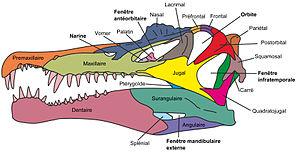
Crâne de Spinosaurus aegyptiacus représantant les différents os.
Les Dinosauria, plus communément appelés dinosaures, forment un super-ordre ainsi qu'un clade extrêmement diversifié de sauropsides de la sous-classe des diapsides. Ce sont des archosaures ovipares, ayant en commun une posture érigée et partageant un certain nombre de synapomorphies telles que la présence d'une crête deltopectorale allongée au niveau de l'humérus et un acetabulum perforant le bassin. Présents dès le milieu du Ladinien, il y a environ 240 Ma, la branche non avienne des dinosaures disparait entièrement lors de l'extinction Crétacé-Paléogène il y a 66 Ma. Les oiseaux, la branche avienne des dinosaures, a émergé de petits dinosaures théropodes du Jurassique supérieur. Ainsi la survie des oiseaux à cette extinction, leur diversification considérable durant le Cénozoïque, en fait le seul groupe vivant actuel de dinosaures.
Le prémaxillaire, appelé quelquefois os incisif, est un os crânien dédoublé situé dans la partie antérieure de la mâchoire supérieure de nombreux vertébrés et portant souvent des dents.
Les Spinosauridae forment une famille de dinosaures théropodes caractérisés par un crâne étroit très allongé vers l'avant et dont la mâchoire et le museau sont munis de dents coniques ainsi qu'une extrémité antérieure ayant une forme de spatule. Découverts sur l'ensemble des continents mis à part l'Antarctique, ils sont déjà présents au Jurassique supérieur et persistent jusqu'au Cénomanien bien qu'une dent de spinosauridé semble provenir d'un étage plus récent. Ils comprennent actuellement moins de dix genres valides de dinosaures dont les mieux connus sont Baryonyx, Suchomimus, Irritator et Spinosaurus.
La fenêtre mandibulaire est une ouverture trouvée sur la mâchoire inférieure de certains vertébrés tels que les dinosaures, les crocodiliens ou les oiseaux.
Chez les vertébrés, la mandibule forme la mâchoire inférieure et s'articule avec le crâne au niveau de l'articulation mandibulaire. C'est elle qui porte les dents inférieures, qui s'opposent aux dents de la mâchoire supérieure. Chez l'homme, la mandibule n'est constituée que de deux os identiques fusionnés entre eux, les dentaires. En ornithologie, la mandibule désigne les parties inférieures et supérieures du bec des oiseaux.